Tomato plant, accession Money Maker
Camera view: horizontal (90 deg, fisheye); turntable rotation: 30 degrees
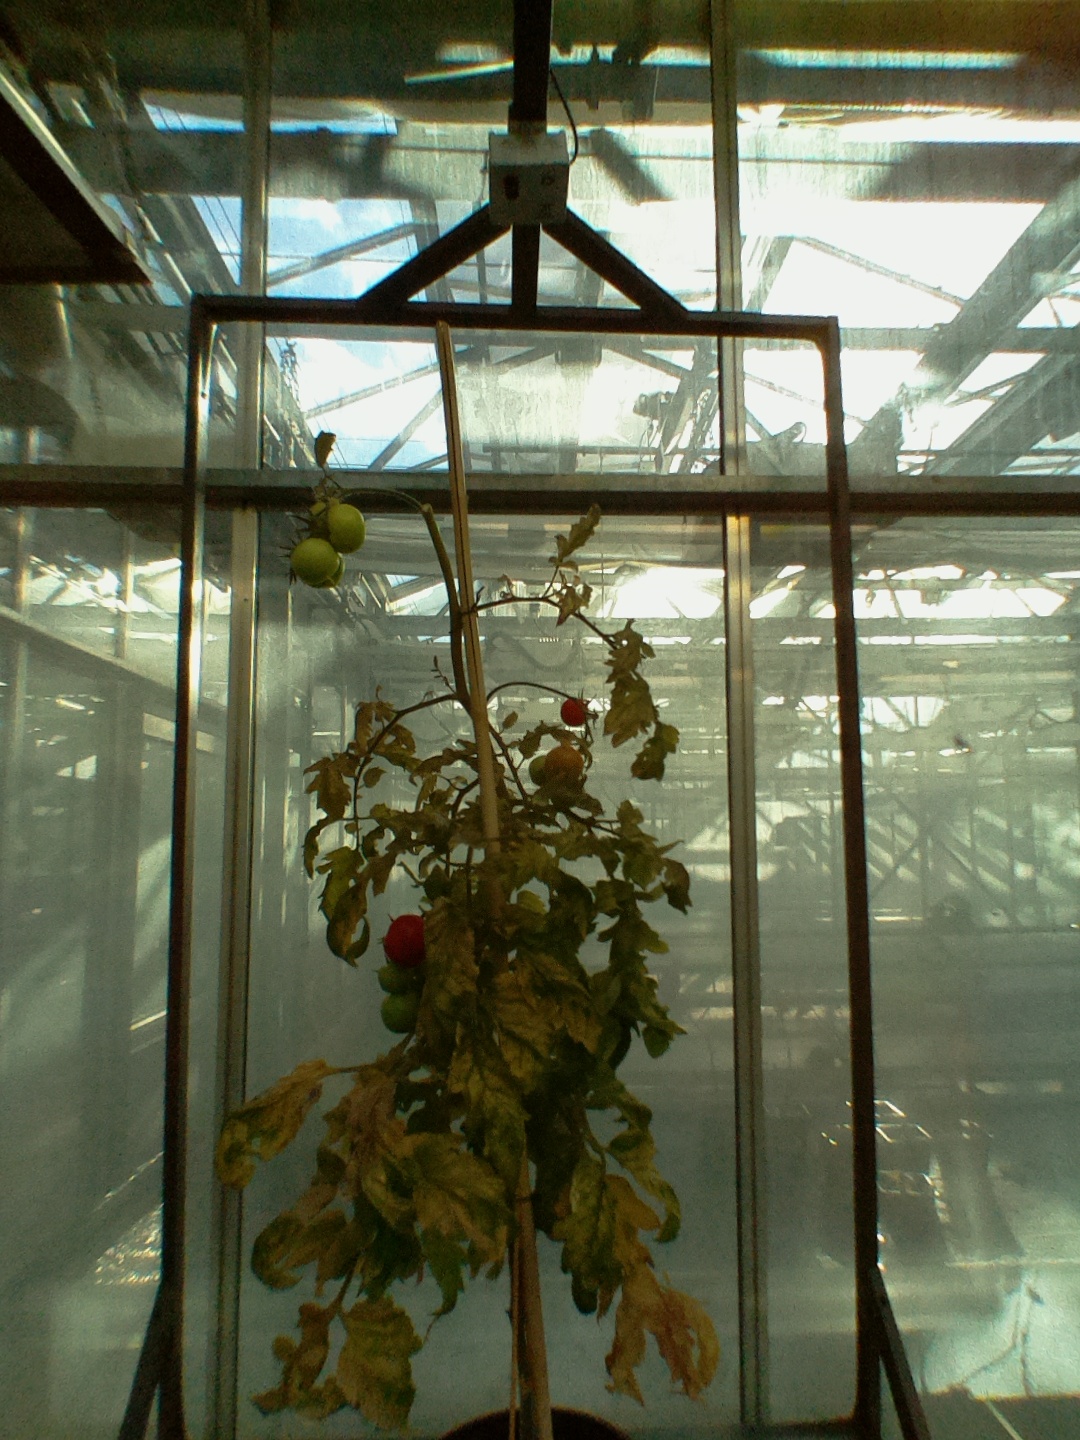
BBCH growth stage 82: 20%-30% of fruits show typical fully ripe color